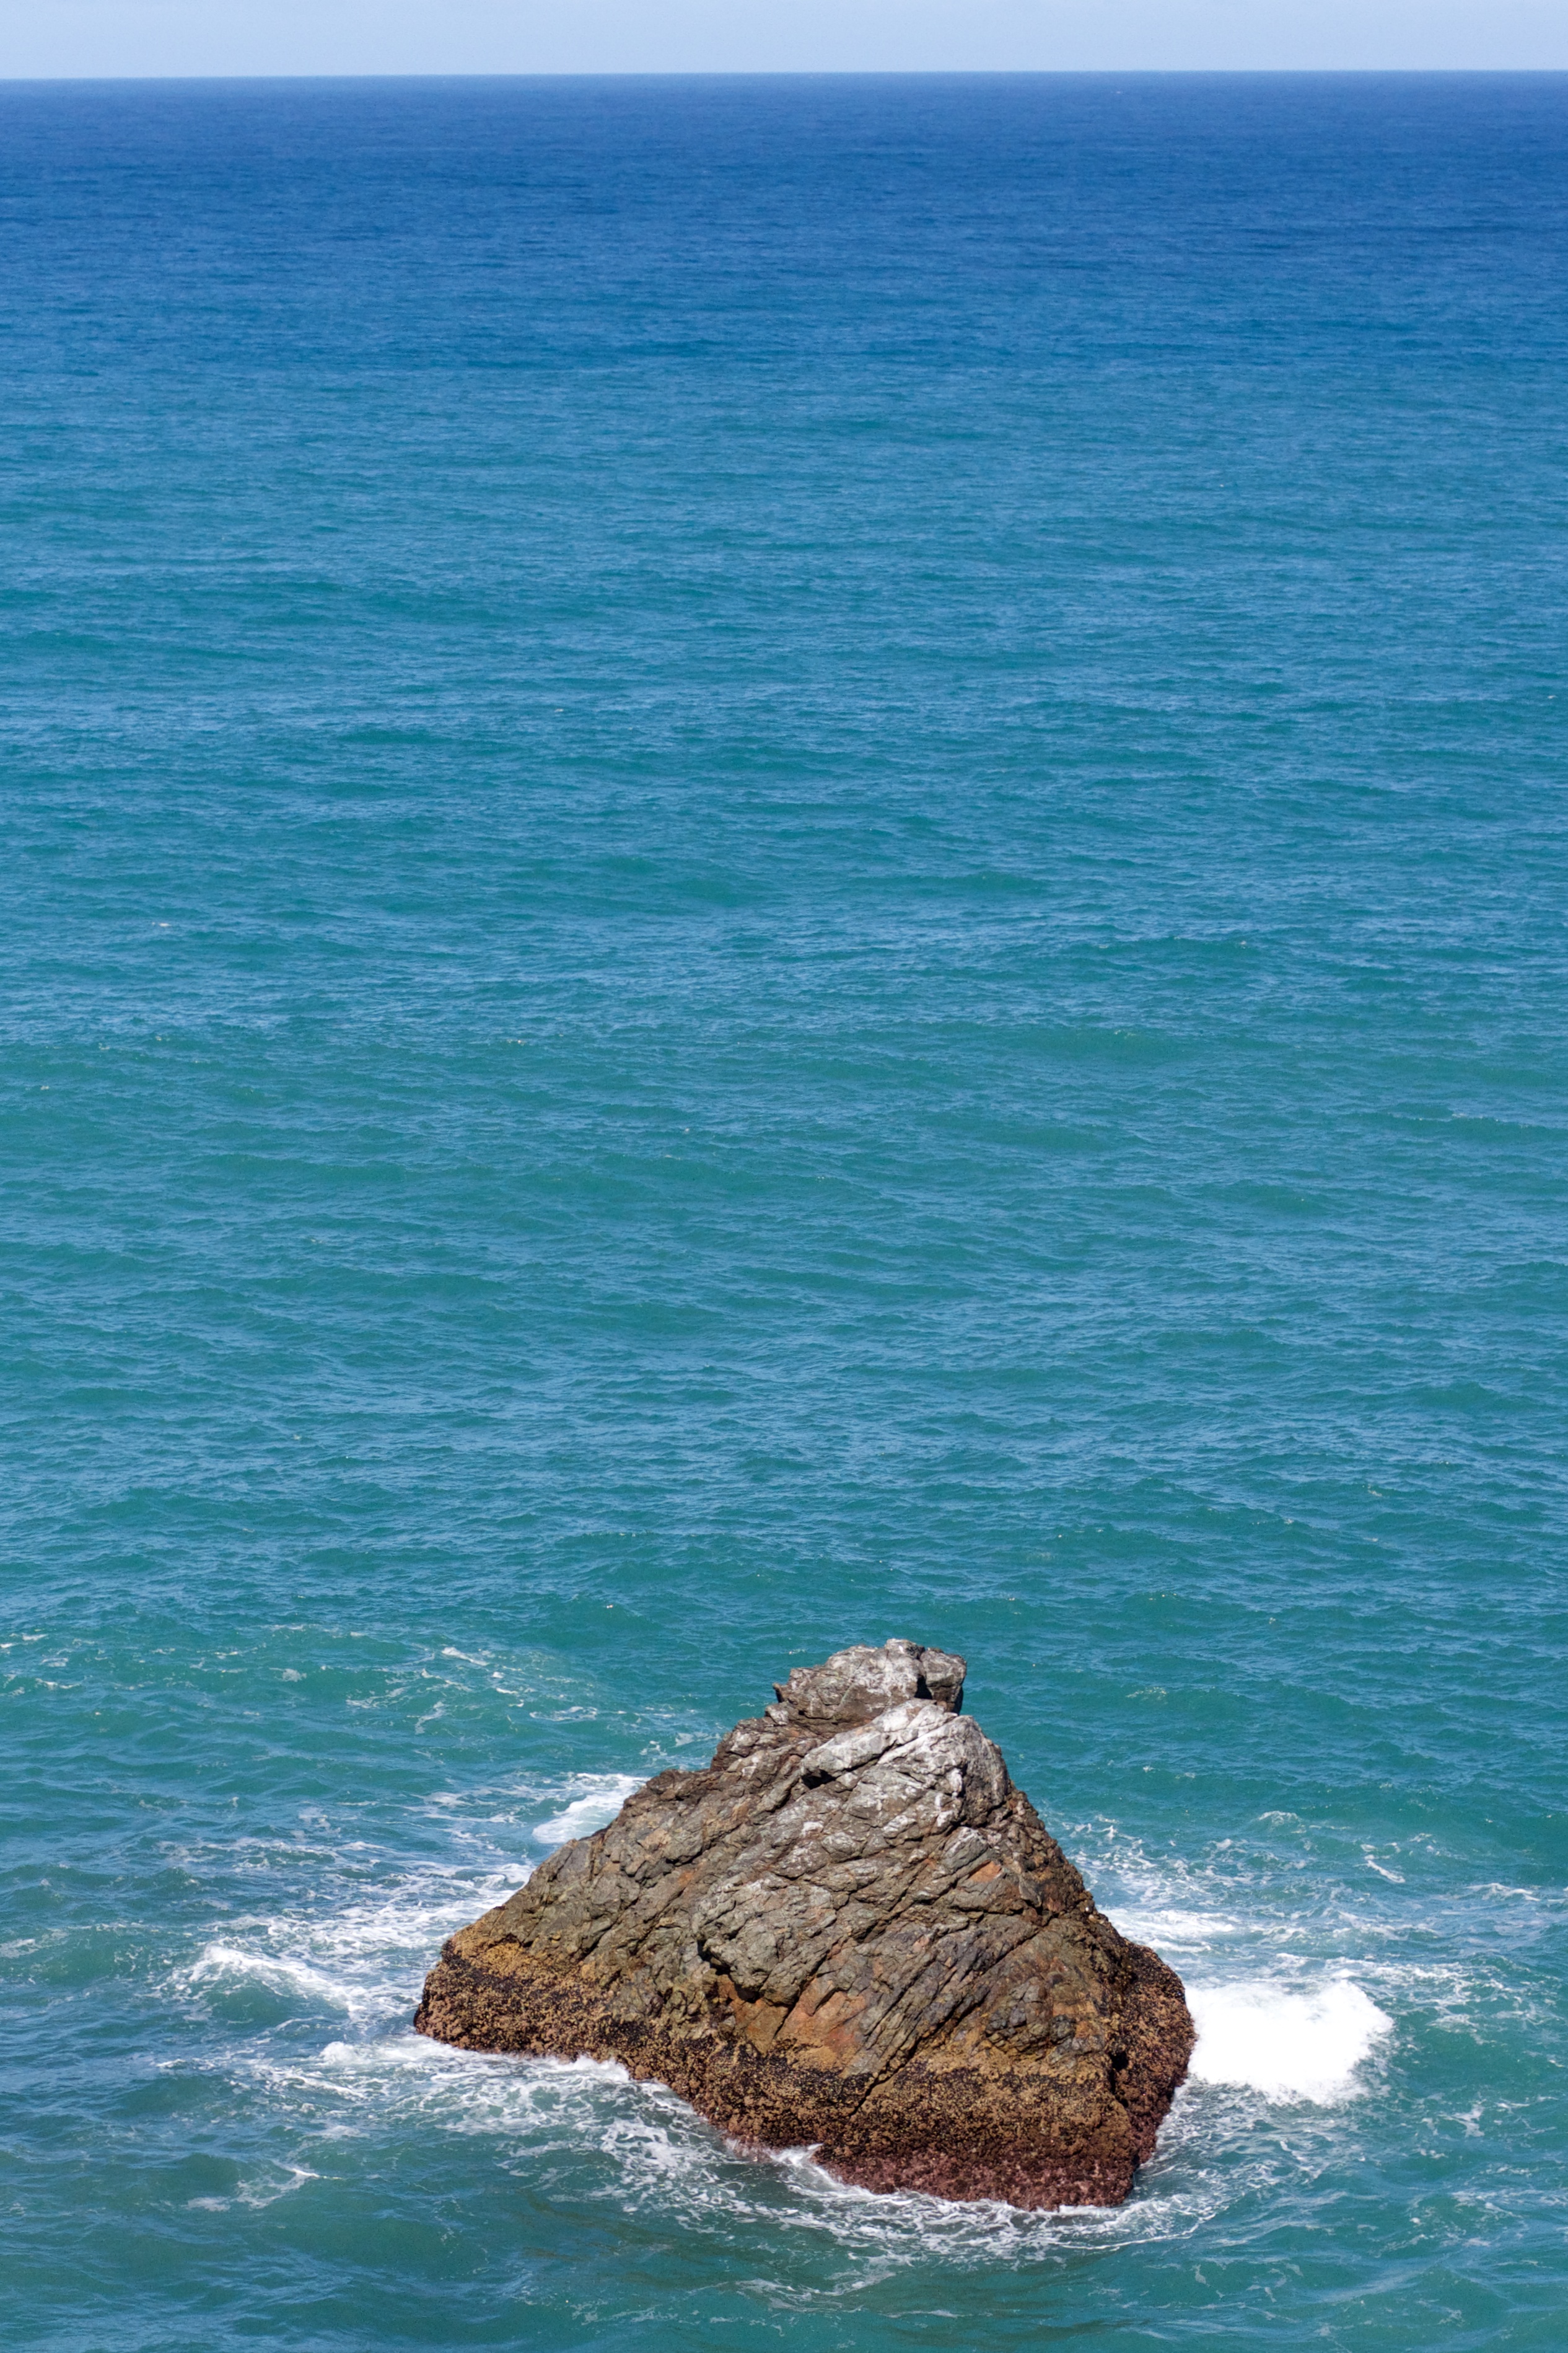
beach, sea, coast, rock, ocean, horizon, shore, wave, vacation, cliff, cove, tower, bay, stack, terrain, body of water, archipelago, breakwater, cape, islet, landform, wind wave